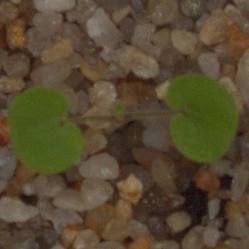
Label: smallflowered_cranesbill